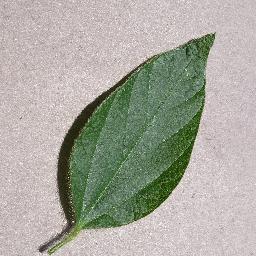
Label: Soybean___healthy